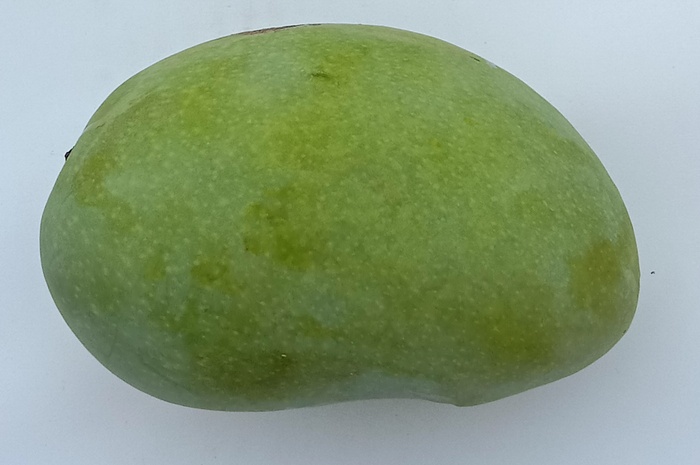
Mango variety: Chaunsa (Summer Bahisht)